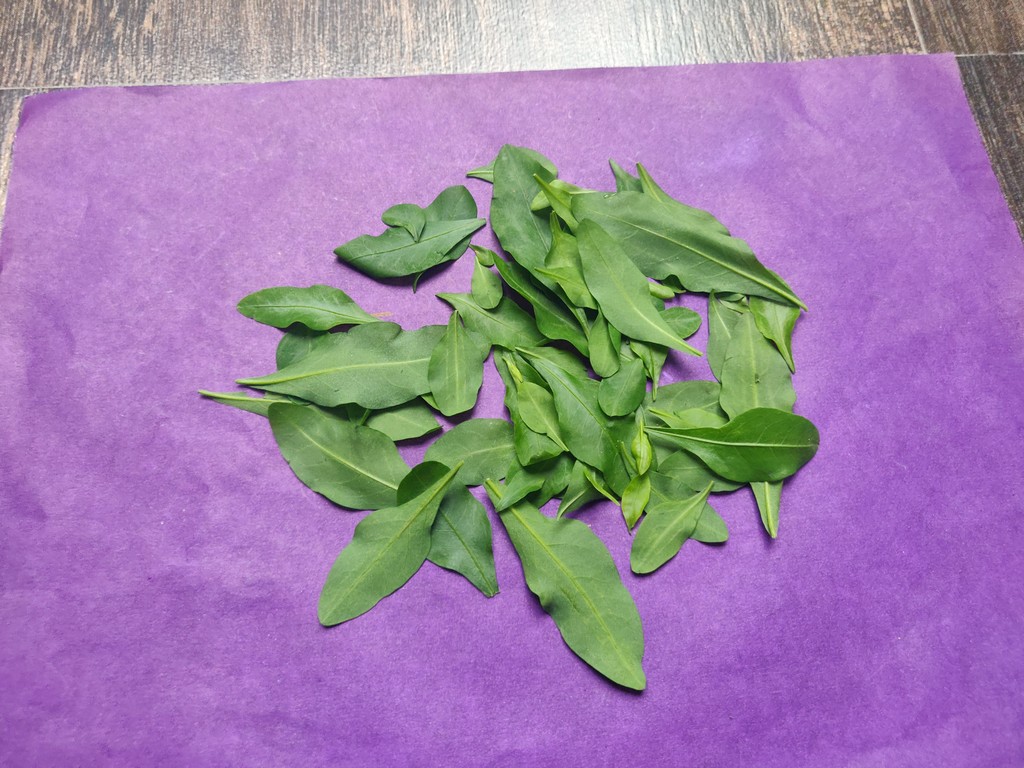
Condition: Healthy
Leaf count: multiple
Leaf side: unknown